Nu'aym

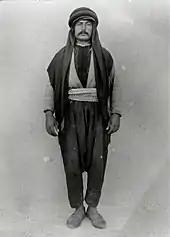
A Bedouin tribesman of the Nu'aym tribe in the Hauran, 1895

The Nu'aym, also spelled Na'imeh, Na'im, Nu'im or Ne'im, are a large tribal confederation present in different parts of Syria. Their main concentration is in the Hauran and Golan Heights regions of southern Syria, with a significant presence in the suburbs of Damascus and the countryside of Homs, Idlib and Raqqa. The Nu'aym were one of the major Bedouin tribes in the plains around Homs and Hama and the Golan Heights throughout the Ottoman period.